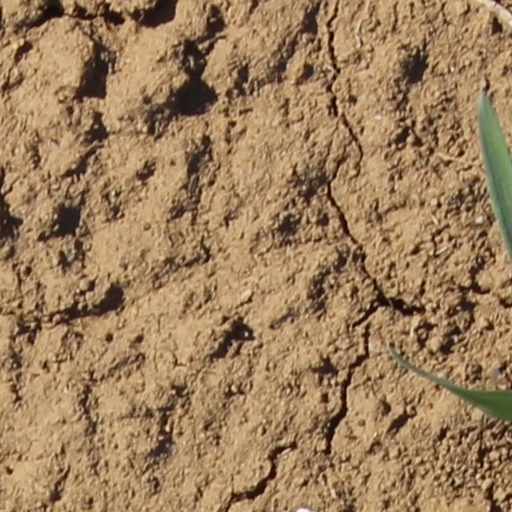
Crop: wheat